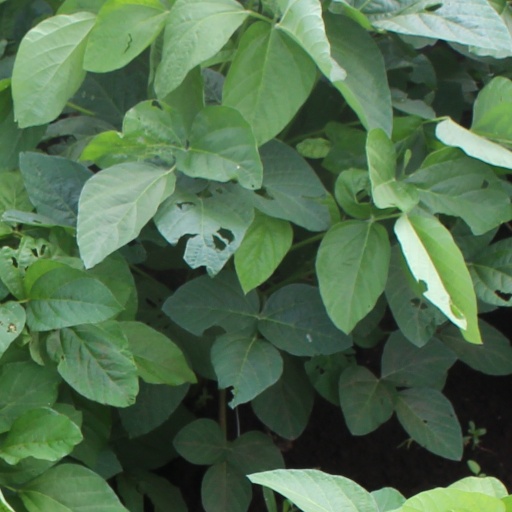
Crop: soybean